Crow–Hightower House

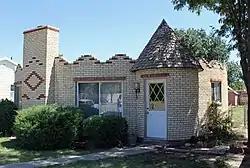
The house in 2013.

The Crow–Hightower House is a historic house located at 909 Maine Street in Eads, Colorado. It was listed on the National Register of Historic Places on August 20, 2013.